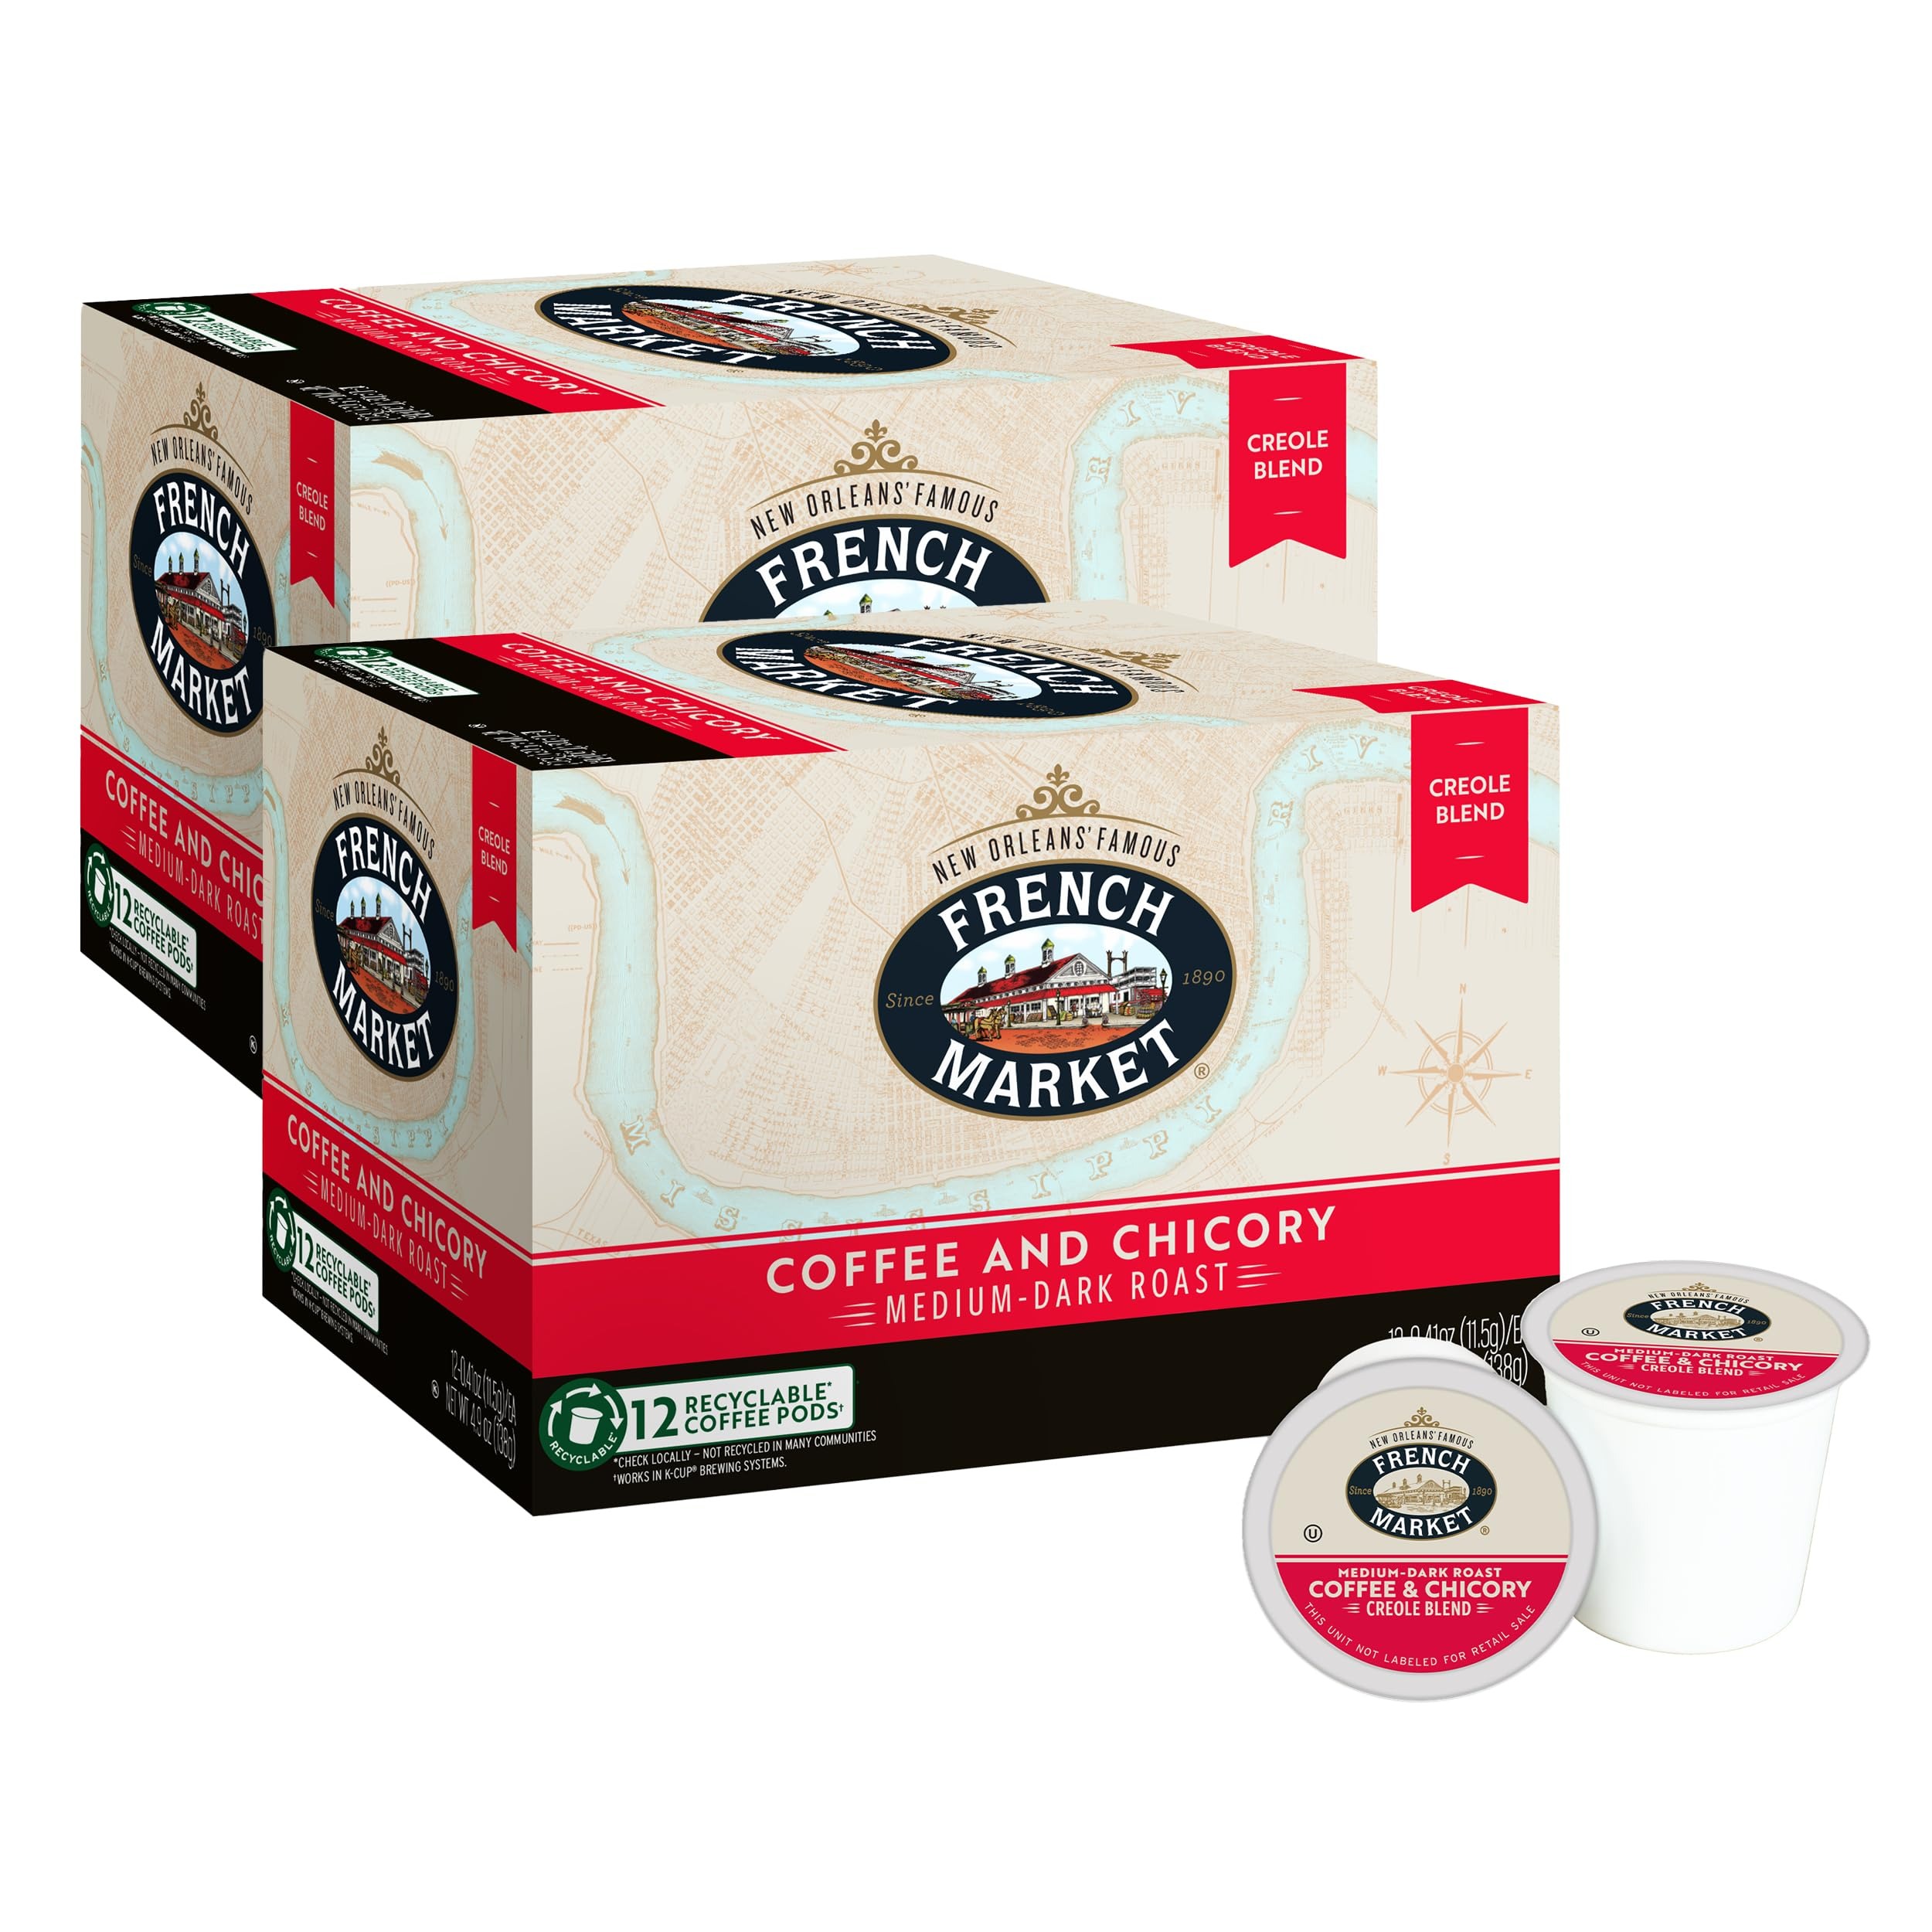
Item Name: French Market Coffee & Chicory Medium-Dark Roast Single Serve Coffee Pods, 12ct Box (Pack of 2)
Bullet Point 1: Creole Coffee and Chicory Blend: The essence of this Creole ground coffee blend features bold and aromatic medium-dark roast coffee and French chicory for a robust, traditional taste
Bullet Point 2: Single Serve Coffee: The essence of New Orleans traditional coffee is now in a single serve pod, keeping the same rich flavor, medium-dark roasted with 100% Arabica beans; each single serve pod is sealed for freshness
Bullet Point 3: New Orleans Coffee: Our blends are bold, rich and handcrafted by master roasters in small batches, carefully sourced from the highest-quality Arabica Beans for a flavor as soulful as the city we call home
Bullet Point 4: Since 1890: Heritage is what inspired our unique products that America has enjoyed. Our handcrafted coffee varieties include whole beans, ground coffee, single serve pods, flavored coffees, and much more
Bullet Point 5: A Better Tomorrow: We help provide social, economic and environmental enhancements for farmers and the communities we work with thanks to our Sustainable Cup Project seedling program
Product Description: Since 1890, French Market Coffee has delivered the perfect coffee for those who love the rich, bold flavor preferred by people in New Orleans. Served in New orleans's finest restaurants for over 100 years, our dark roast coffee is slow roasted in small batches and specially ground to release bold coffee flavor.
Value: 24.0
Unit: Count

Price: 31.44